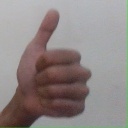
अक्षर: थ